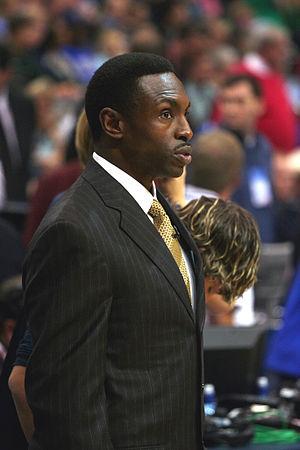
Avery Johnson dit « le petit général » est un ancien joueur de basket-ball. Il est depuis avril 2015 l"netraîneur de l'équipe du Crimson Tide de l'université de l'Alabama, ce qui marque son retour au coaching après avoir été limogé le 27 décembre 2012 par les Nets de Brooklyn, franchise de la NBA.